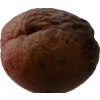
Label: peach